Holywell Press

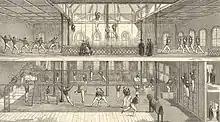
The Maclaren Gymnasium, Alfred Street, location of the Holywell Press from 1920 to 1989

The company took its name from the Holywell Room in Oxford. Initially, the company premises were in the octagonal former Chapel of St Mary at the junction of Broad Street and Catte Street, now part of Hertford College. In 1920/1, it moved to the Maclaren Gymnasium in Alfred Street, with much more room for printing. In 1989, it moved to a purpose-built factory building in Ferry Hinksey Road, at Osney Mead in west Oxford. The company has been run by the Burrows family throughout its existence, most recently by Benjamin Burrows.